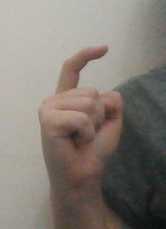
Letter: ra